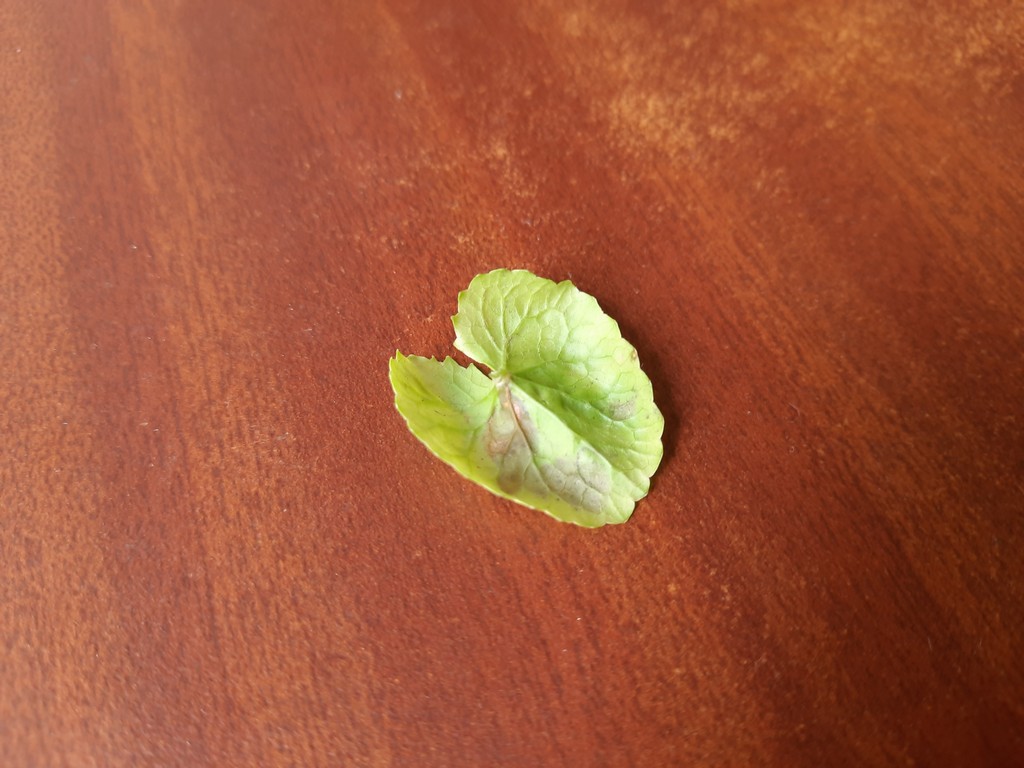
Label: Unhealthy